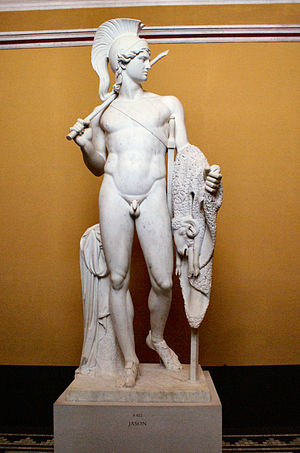
Det Gyldne Skind
Thorvaldsens Jason (1802-03), på Thorvaldsens Museum
Jason, Bertel Thorvaldsen 1802-03, ungdomsarbejde, Thorvaldsens Museum
Det Gyldne Skind stammer fra den vædder, Phrixos og Helle fik af deres moder Nephele. Deres far kong Athamas var Jasons grandonkel. Kong Athamas forstødte Nephele og giftede sig med Ino. Ino forfulgte Phrixos og Helle, og det var grunden til, at de fik den gyldne talende vædder af deres moder. Vædderen havde Nephele fået af guden Hermes.